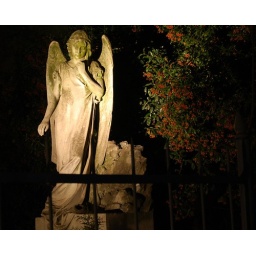
The tree behind the angel is still green although is 5C below zero.